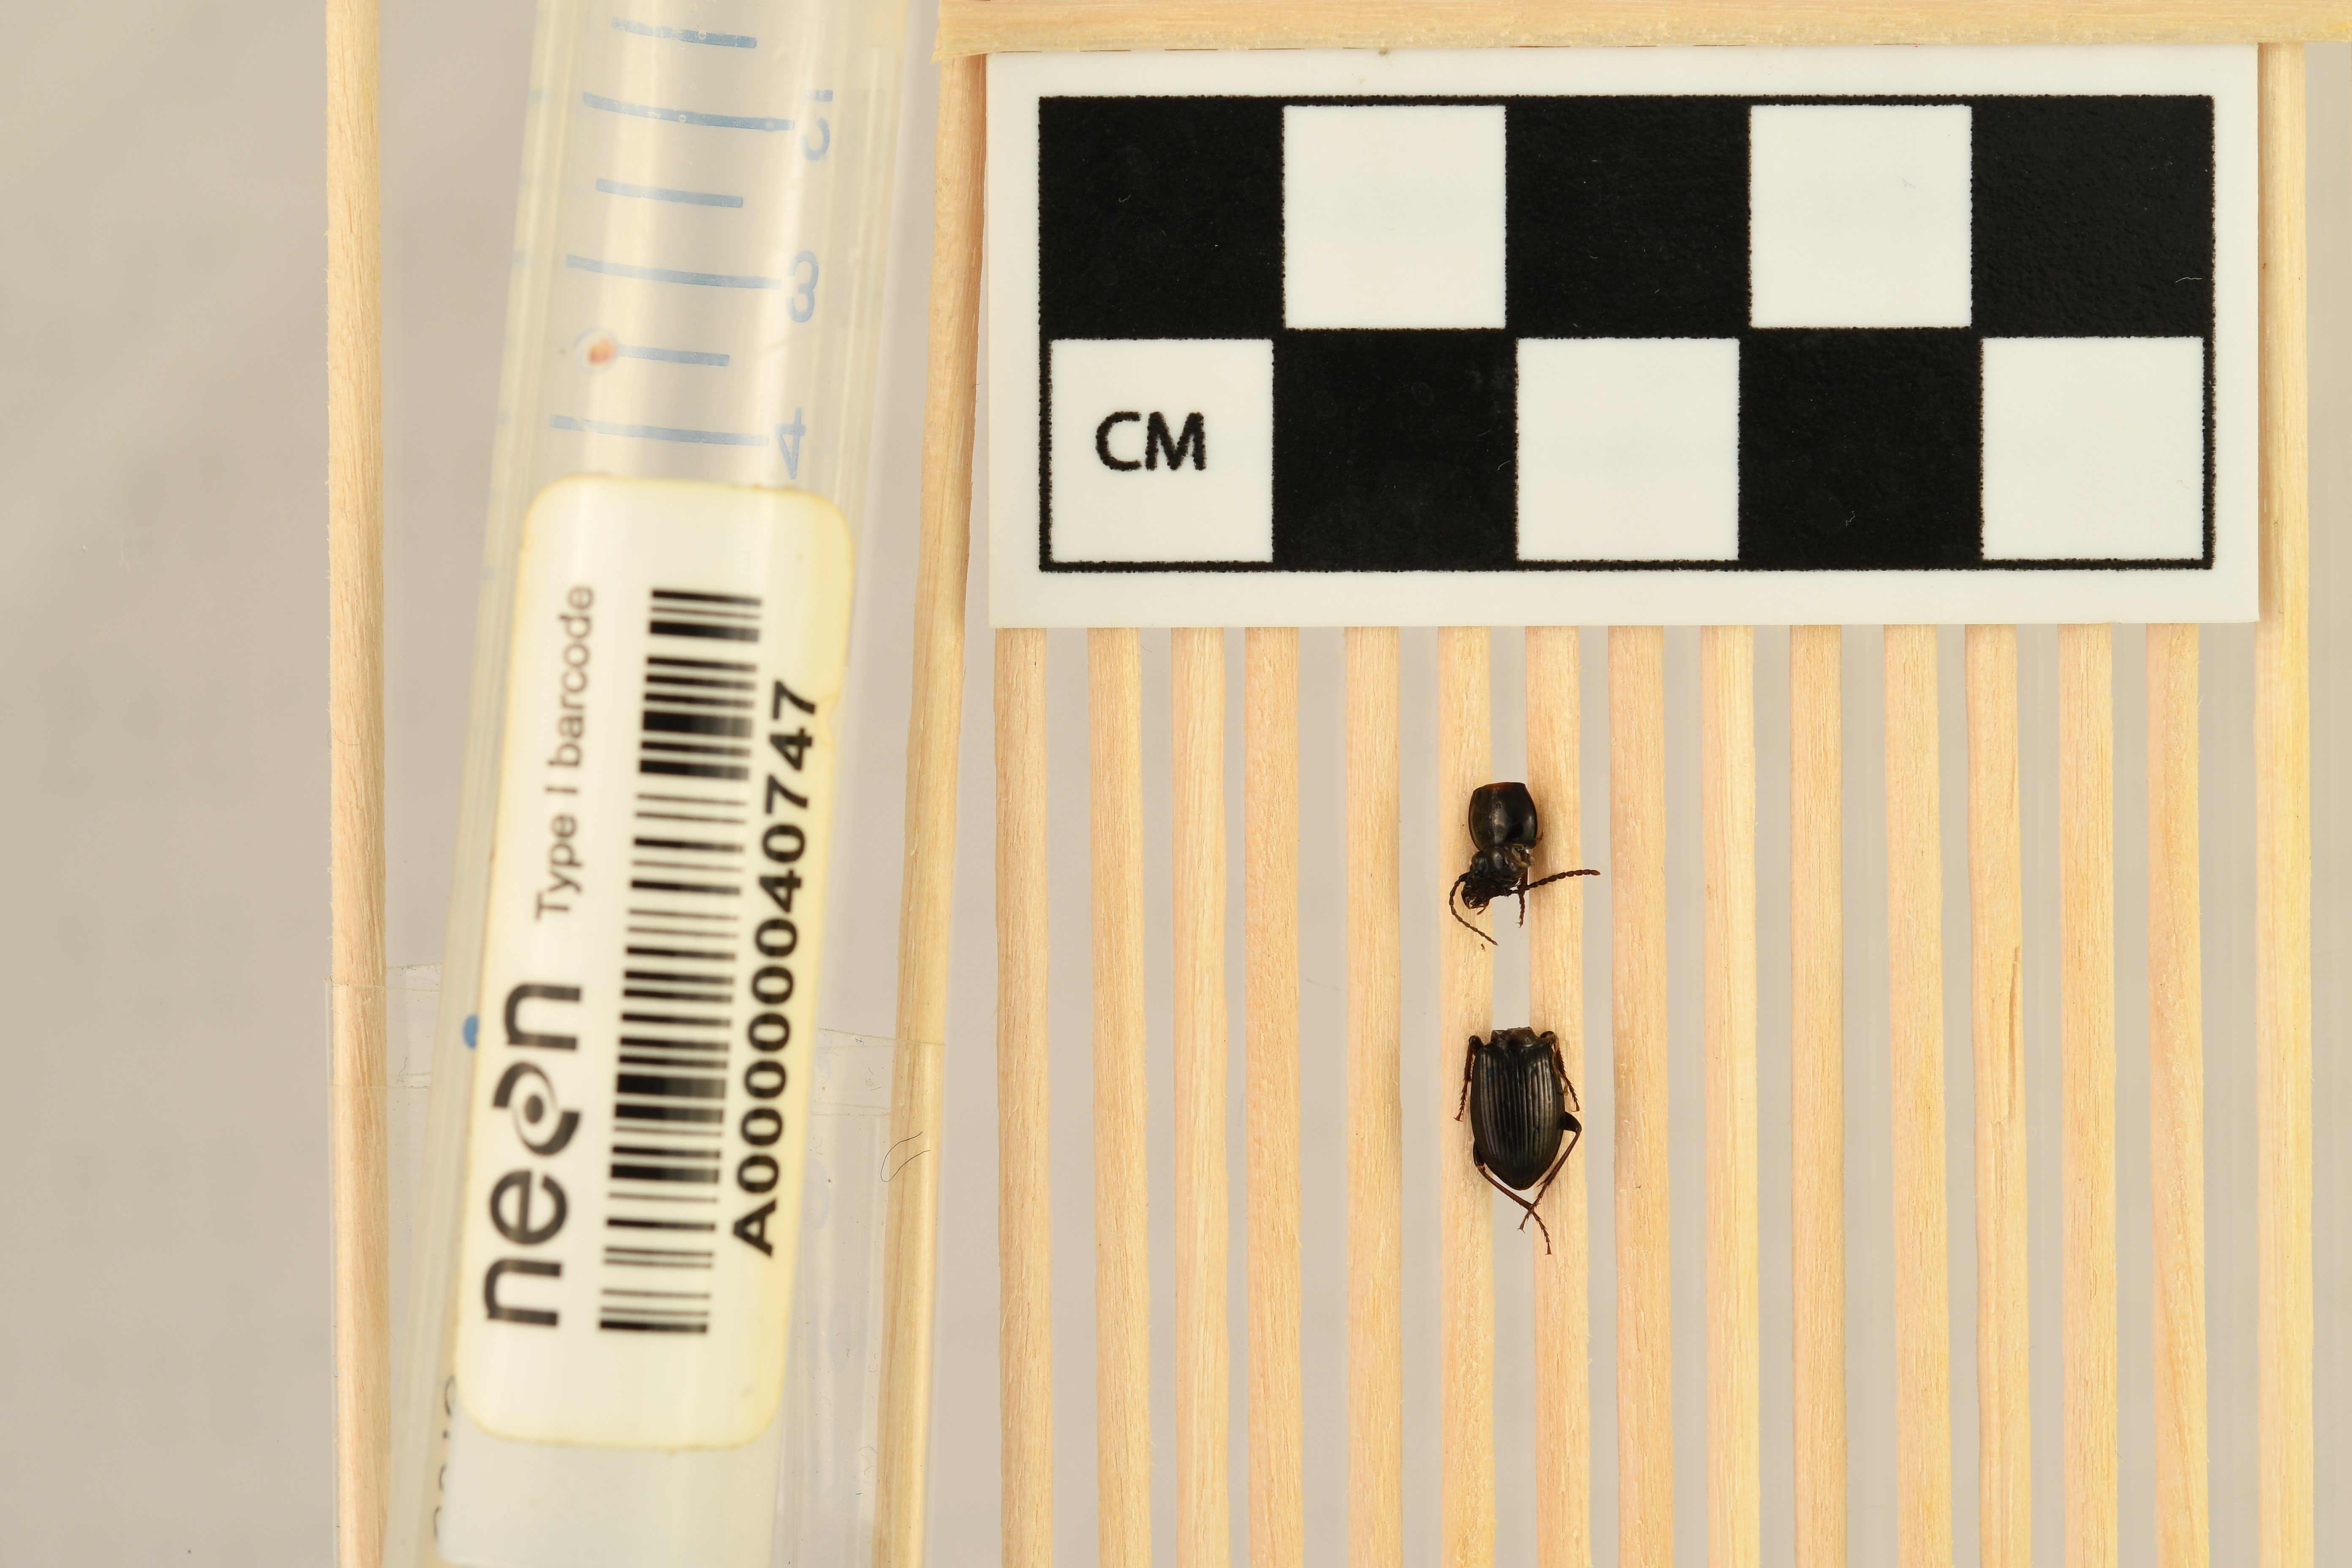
Pterostichus pensylvanicus — University of Notre Dame Environmental Research Center NEON, plot UNDE_015. Beetle 1, ElytraLength: 0.6372 cm (lying flat: Yes)

Pterostichus pensylvanicus — University of Notre Dame Environmental Research Center NEON, plot UNDE_015. Beetle 1, ElytraWidth: 0.3549 cm (lying flat: Yes)